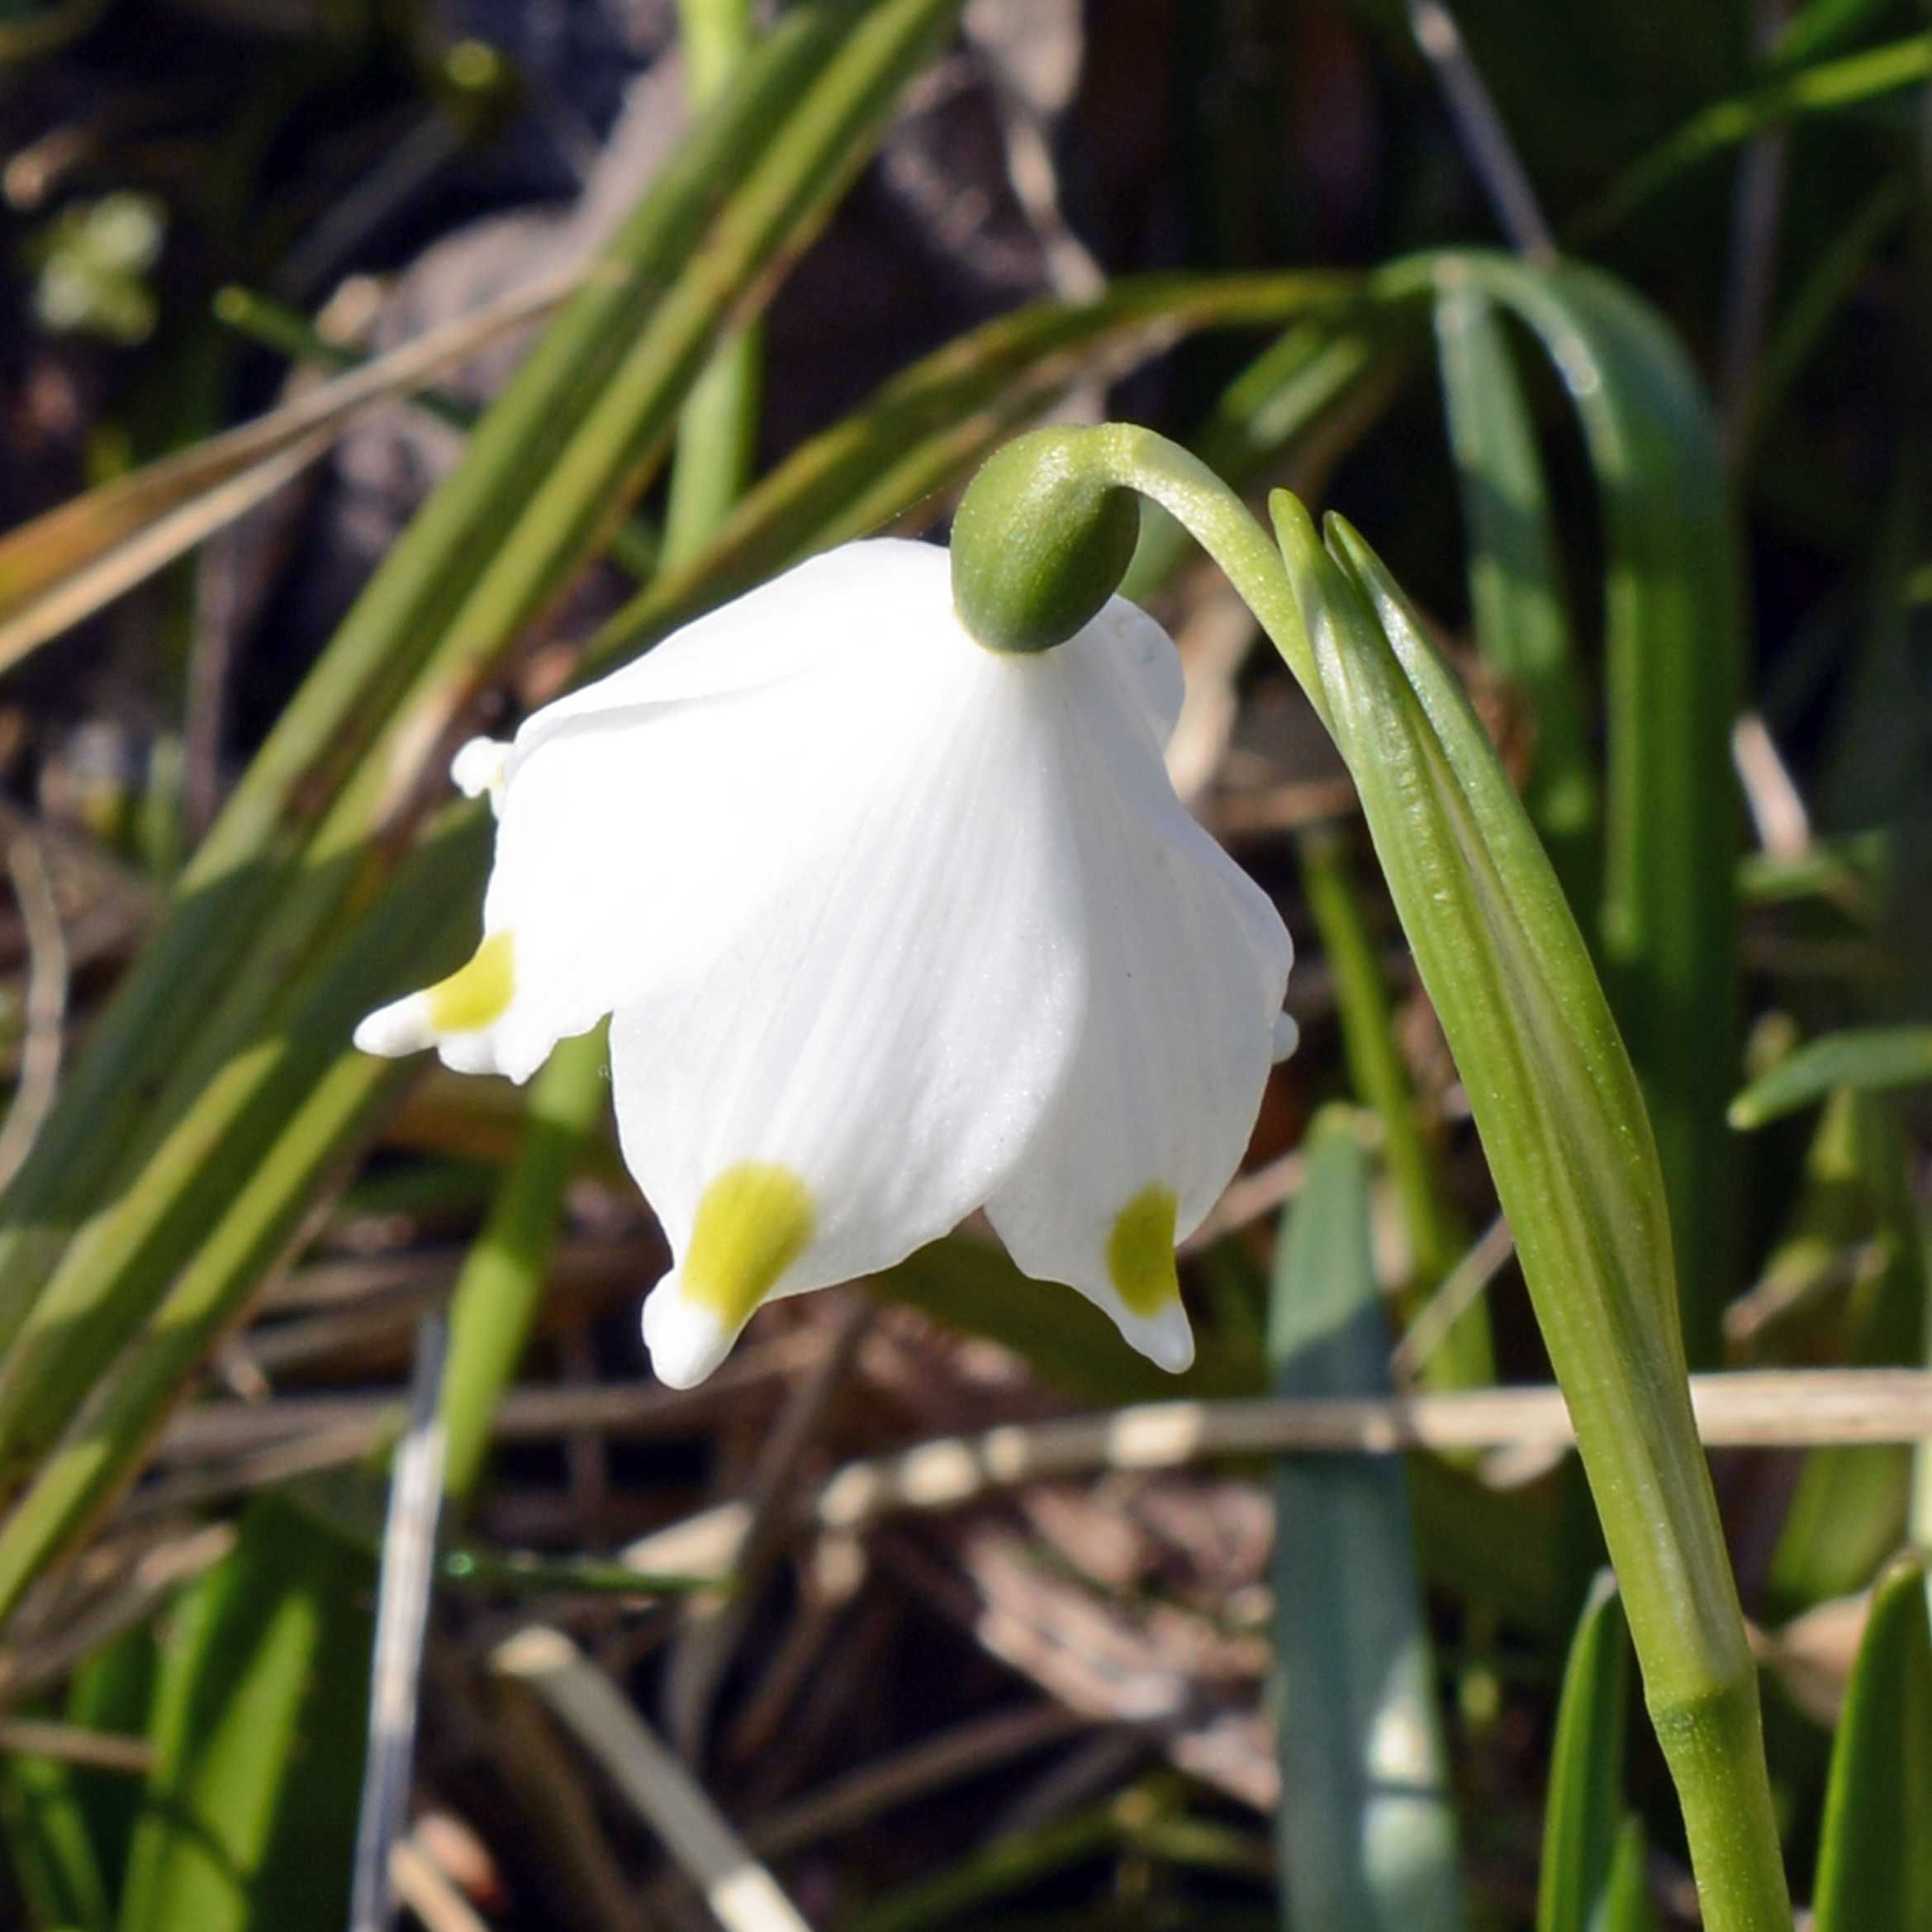
nature, blossom, plant, white, meadow, flower, bloom, spring, green, botany, flora, snowflake, eye, snowdrop, early bloomer, spring flower, cypripedium, galanthus, macro photography, flowering plant, signs of spring, lily of the valley, snowdrop spring, great snowdrops, plant stem, land plant, fawn lily